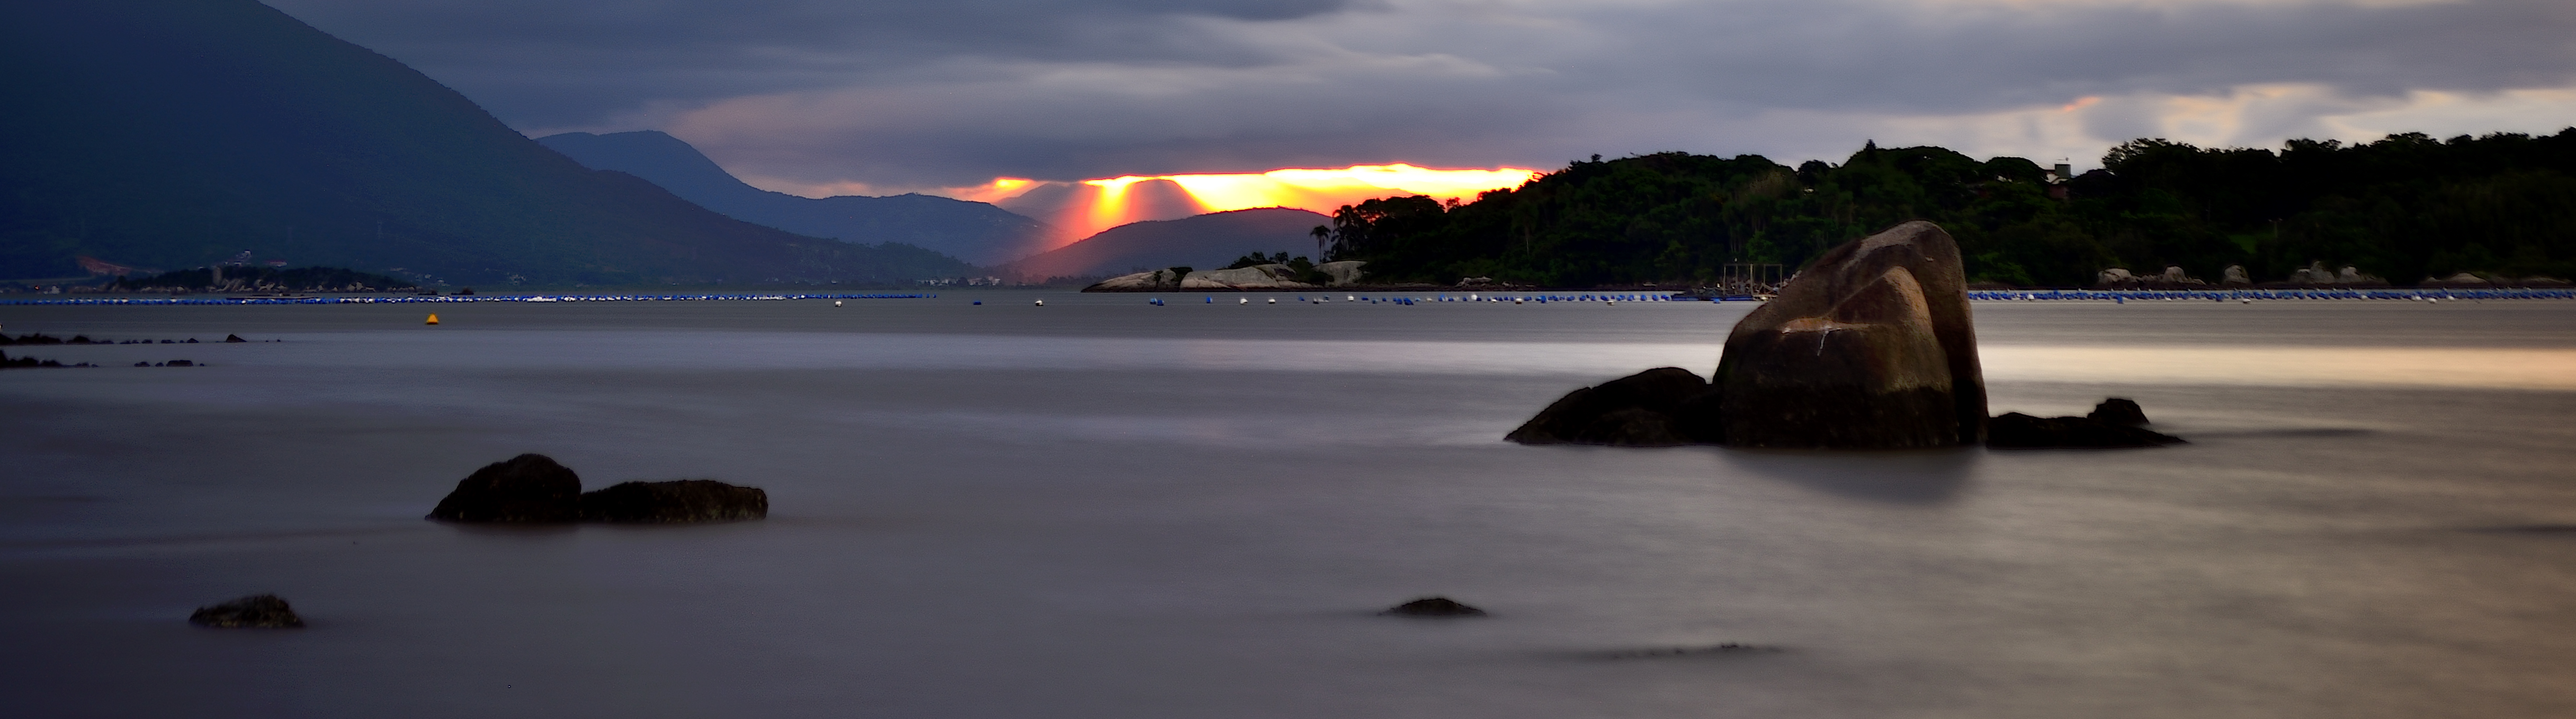
landscape, sea, water, ocean, horizon, sky, sunrise, sunset, dawn, dusk, ice, evening, reflection, calm, atardecer, ribeiraodailha, phenomenon, geological phenomenon, coastal and oceanic landforms